Aerial bombing of cities

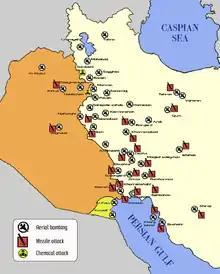
"War of the Cities" during the Iran-Iraq War

From 1965 to 1968, during the Vietnam War, the United States Air Force conducted an aerial campaign known as Operation Rolling Thunder. The campaign began with interdiction of supply lines in rural areas of southern North Vietnam but incrementally spread northward throughout the country. In 1966, restrictions against bombing the capital city of Hanoi and the country's largest port, Haiphong, were lifted, and they were bombed by the USAF and Navy. The bombing of the city centers continued to be prohibited. However, the South Vietnamese cities seized by the communists were bombed, including the former capital of Huế during the 1968 Tet Offensive.